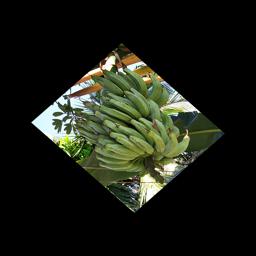
Label: KACHKOL FRUIT